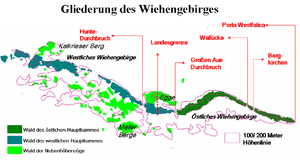
La chaîne des Wiehengebirge est un massif de moyenne montagne, aux confins de la Basse-Saxe et de la Rhénanie du Nord, culminant à 320 m d'altitude. Cette chaîne qui surplombe par le sud la grande plaine d'Allemagne du Nord se rattache au Weserbergland ou, plus généralement, au pli Weser-Leine. L'épaisse forêt des Wiehengebirge forme une partie du parc naturel TERRA.vita.